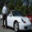
Label: automobile